Chropei

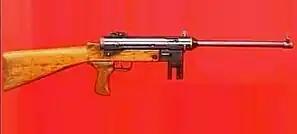
Makrykano M1943 submachine gun (1943)

An important contributor to Greece's defence effort during World War II, it diversified, after 1950, into several other chemical products. In 1975 it made a rather bold move, proposing two types of guns (rifle and submachine gun) to the Military of Greece. The guns had been developed by a team under Sotiris Sofianopoulos (the origin of their basic structure is apparently connected with a Greek-Cypriot design), while existing company infrastructure had been improved to allow massive production. A relatively small number - a few more than 100 units - was produced while testing by the Hellenic Army was under way, initially indicating "positive" performance. According to the final test results, though, the guns did not meet the desired standards (the designs indeed seemed outdated, but the decision was also probably connected with the creation of the state-owned EBO company) and the produced stock ended up in Army storage facilities.